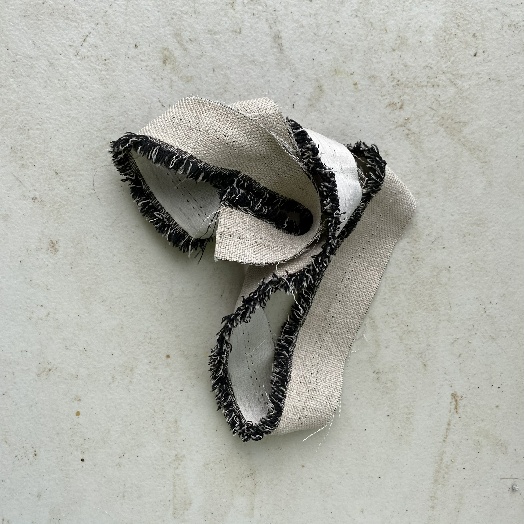
Label: Textile Trash